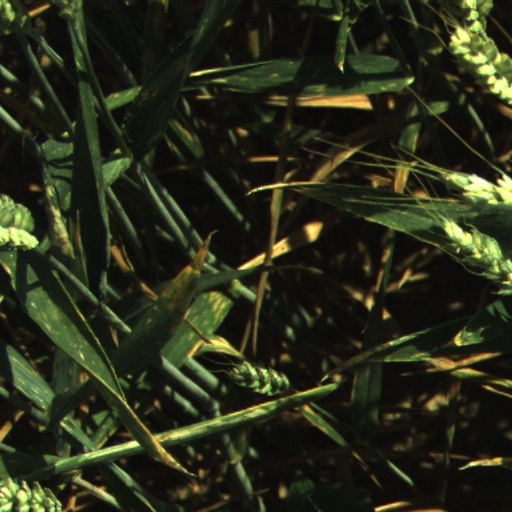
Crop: wheat